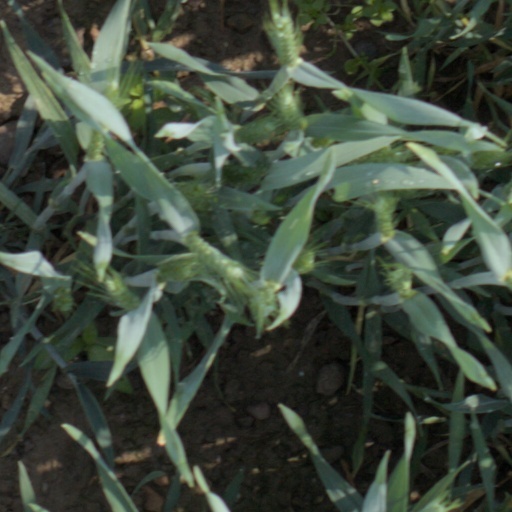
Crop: wheat